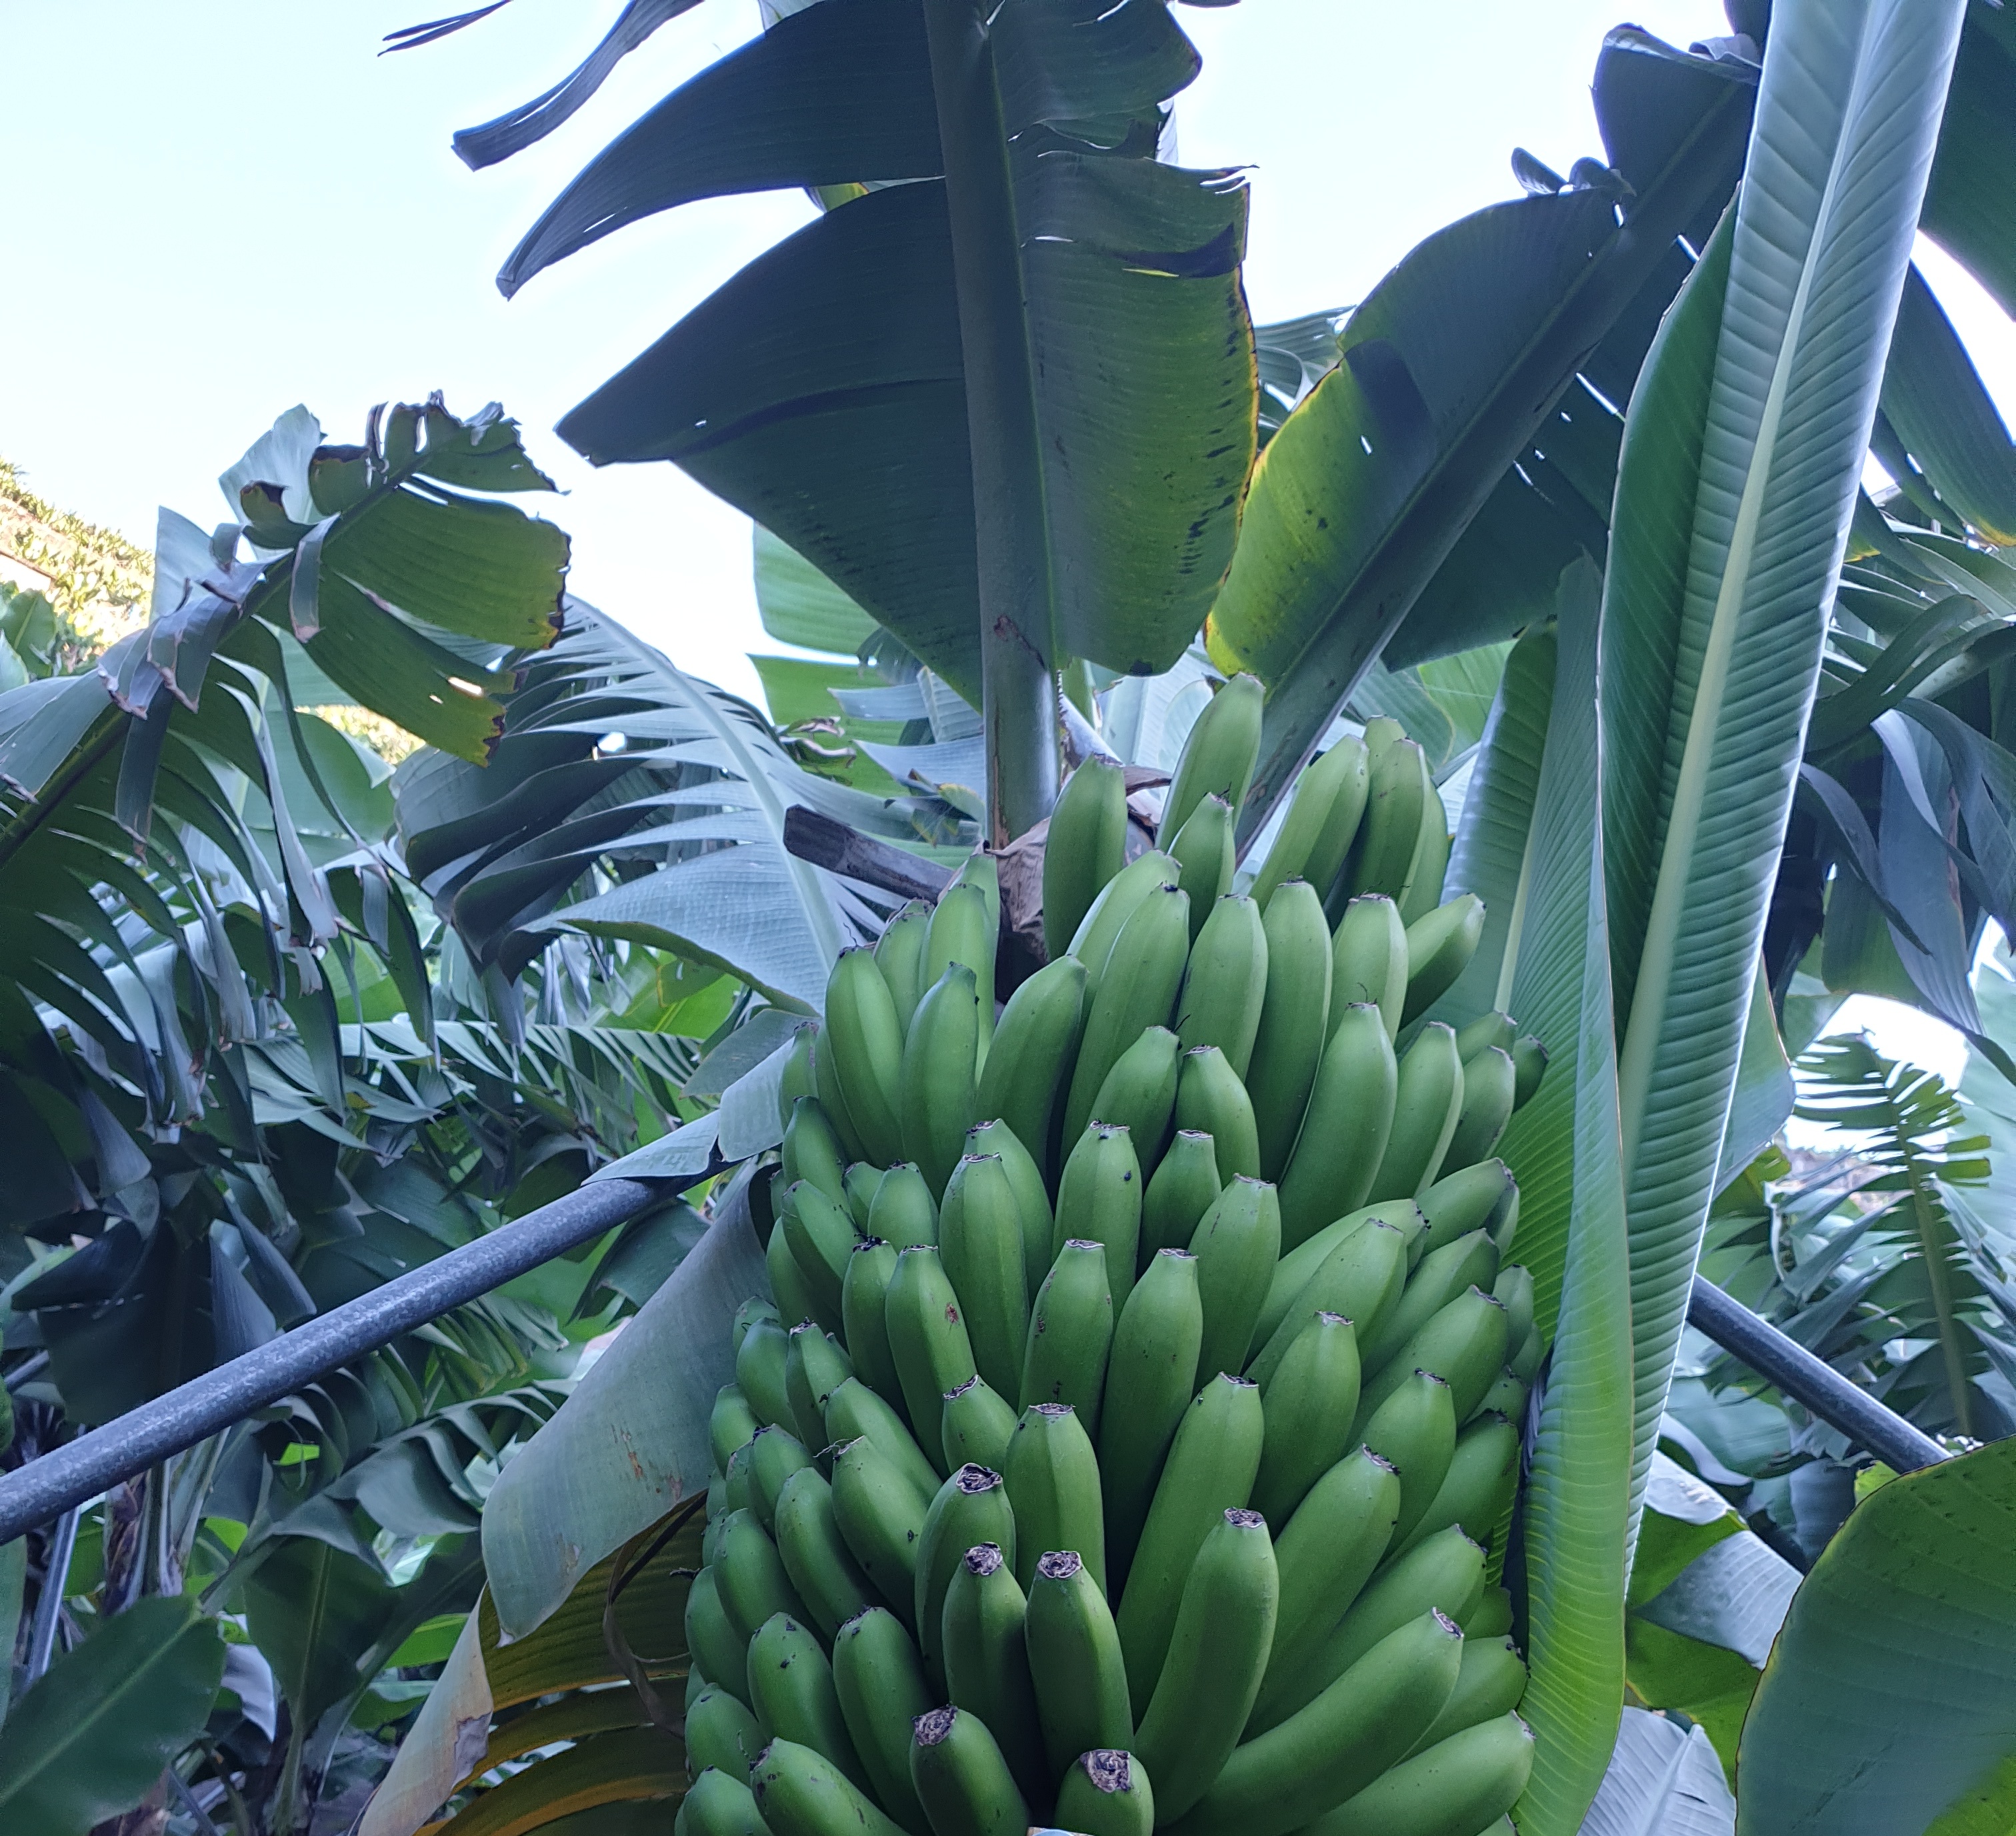
Label: Cut